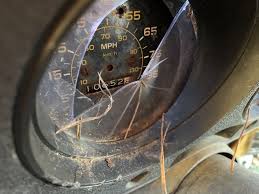
Label: Self Propelled Artillery